Philip Jamison

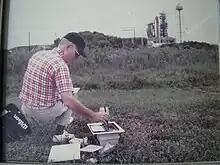
American watercolorist

Philip Jamison (July 3, 1925 – September 3, 2021) was an American artist working primarily with watercolor as a medium. Typical scenes are landscapes, seascapes, interiors and flower arrangements.